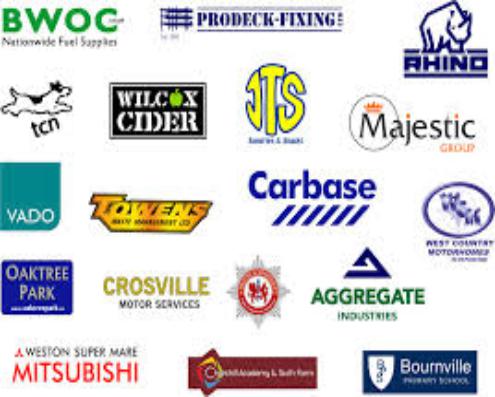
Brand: BWOC
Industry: Others